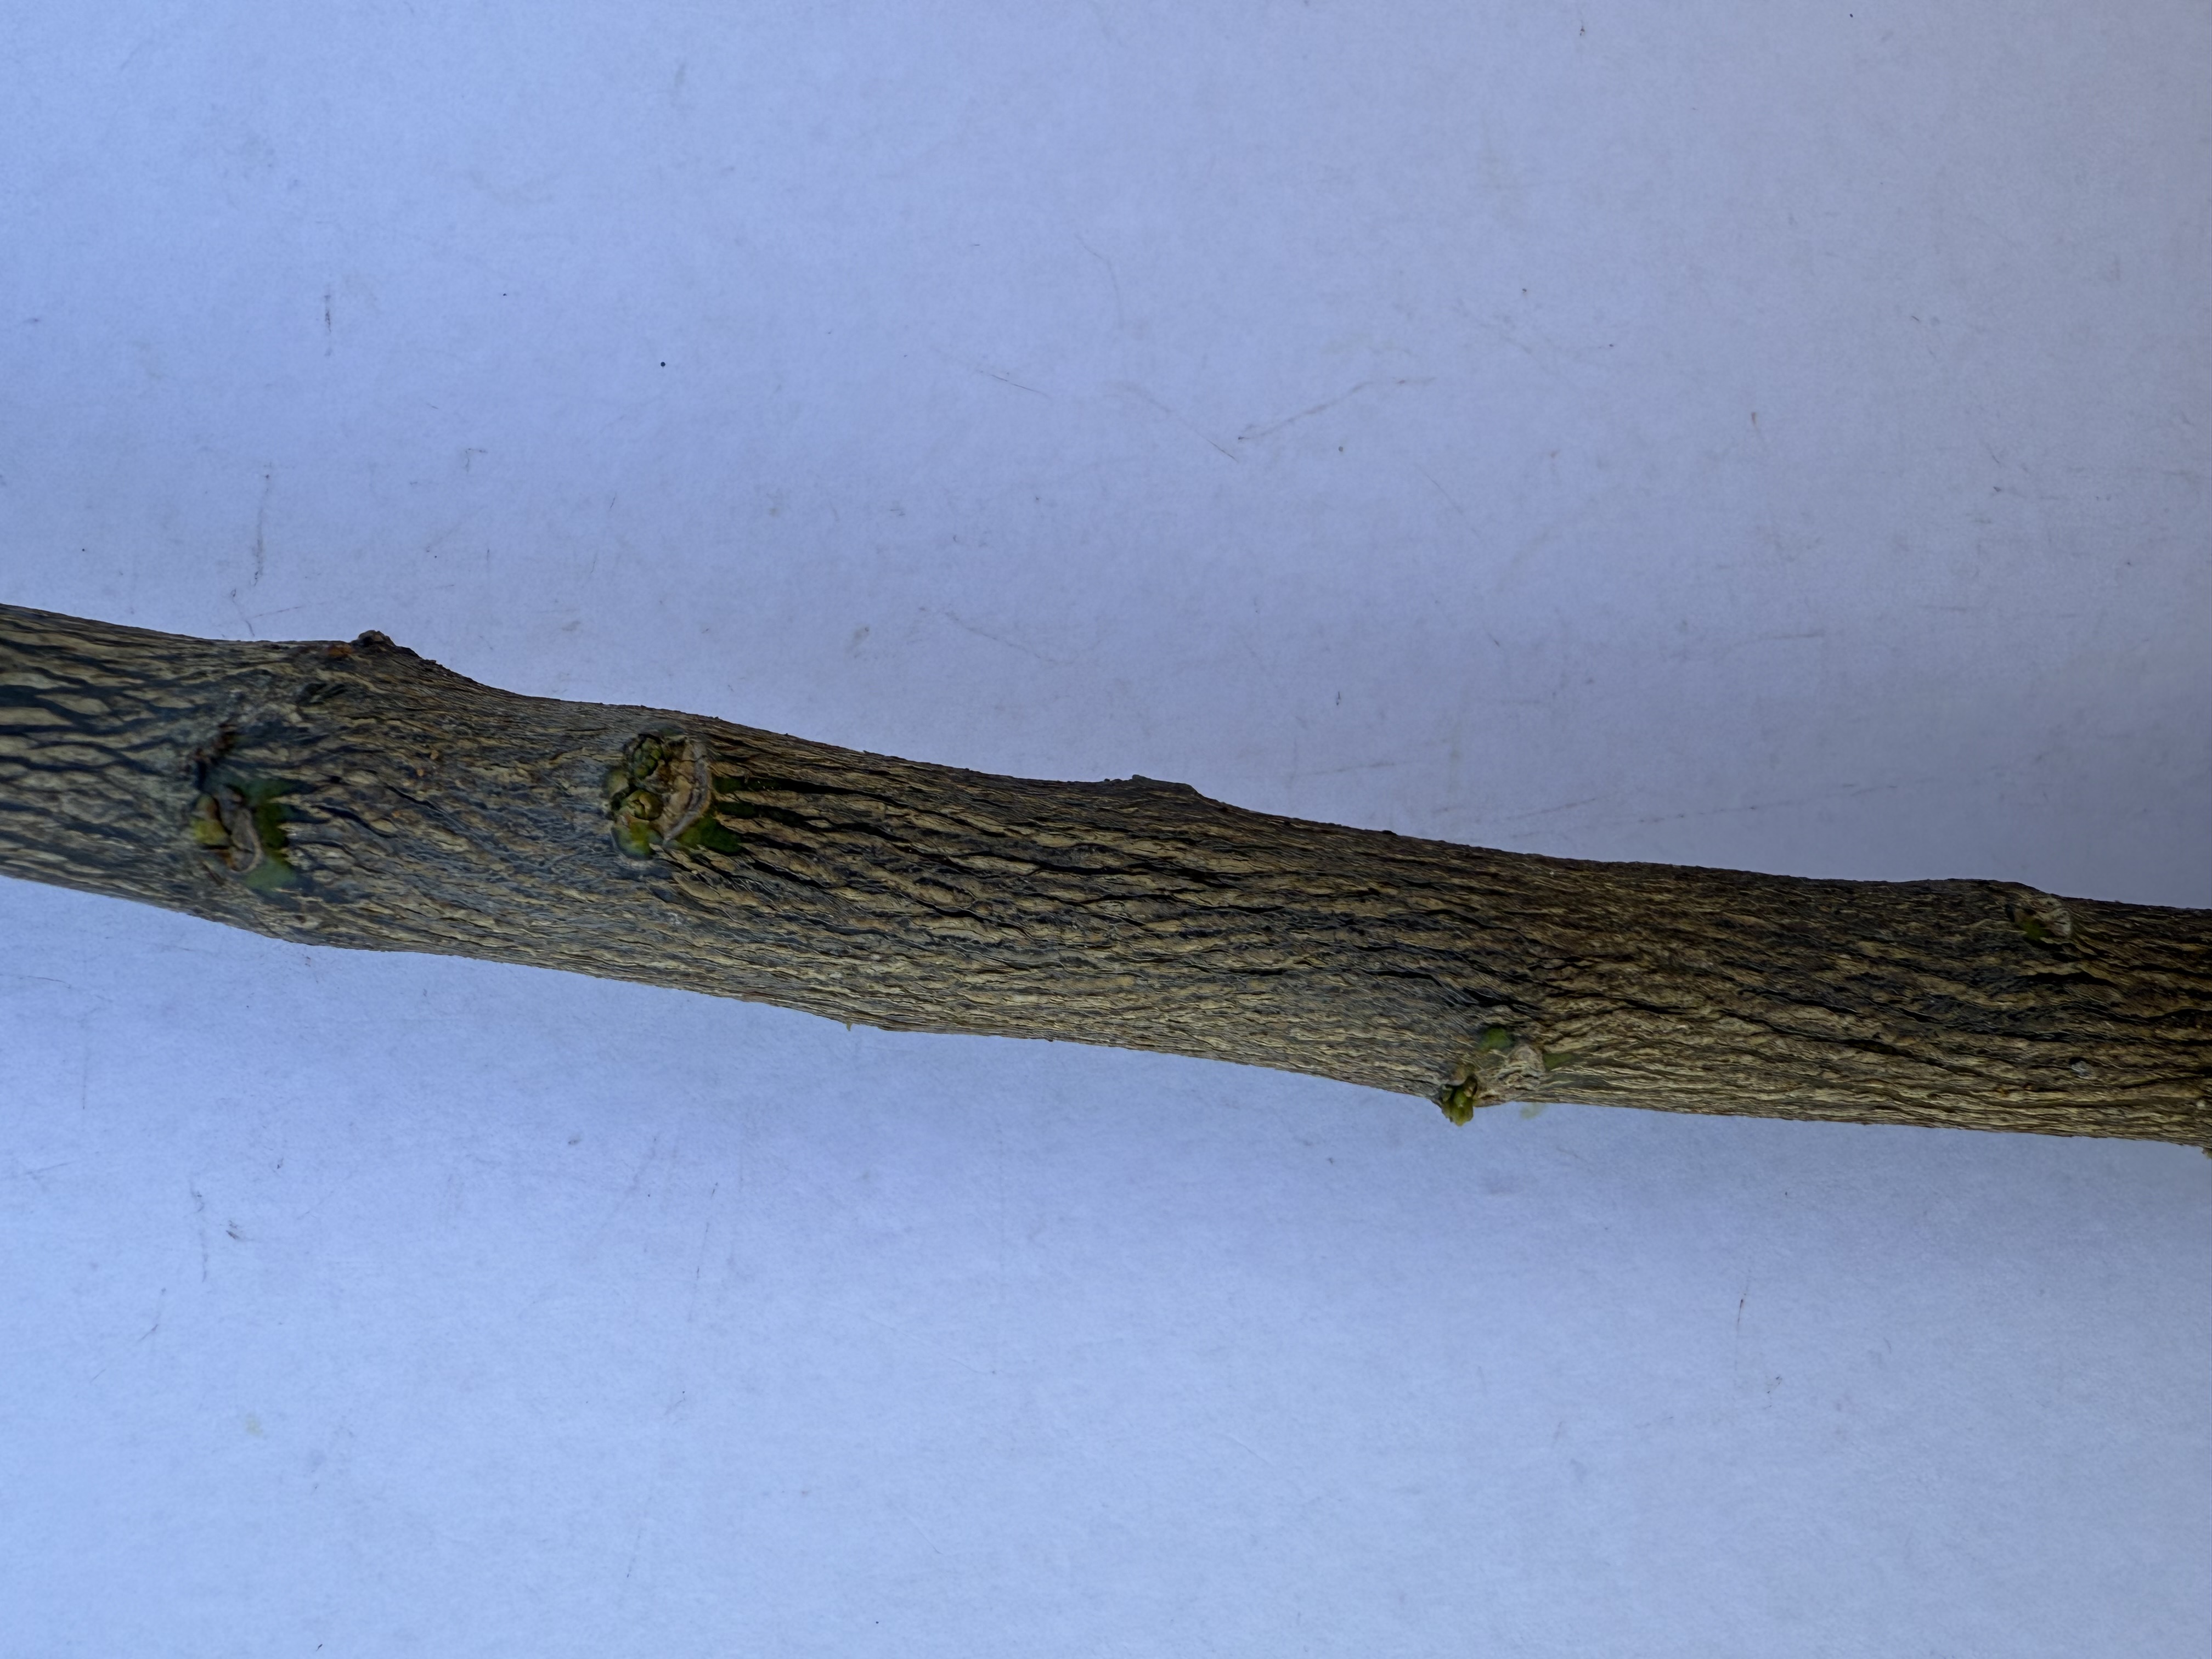
Variety: Lemon